435 Transport and Rescue Squadron

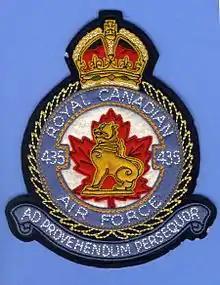
A Second World War jacket patch for 435 Squadron. Although there is no back-stamp, the design and quality are indicative as being made by Crest Craft, Saskatoon.

435 Transport and Rescue Squadron, nicknamed "Chinthe Squadron", is a Royal Canadian Air Force strategic transport, aerial refuelling and search and rescue unit based at Canadian Forces Base (CFB) Winnipeg in the province of Manitoba, Canada. The squadron flies four Lockheed CC-130H Hercules aircraft. In addition to being the only provider of tactical fighter air-to-air refuelling in Canada, the squadron is a provider of primary search and rescue response for the largest search and rescue region in Canada, controlled from CFB Trenton. The squadron keeps an aircraft on constant readiness to deploy, with airborne search and rescue technicians (SAR techs) standing by to respond within 30 minutes of notification during weekdays and 2 hours at other times. The Trenton Search and Rescue Region, also covered by 424 Transport and Rescue Squadron, extends from Quebec City to the Rocky Mountains, and from the Canada–United States border to the North Pole, covering most of Central, Western, and Northern Canada.